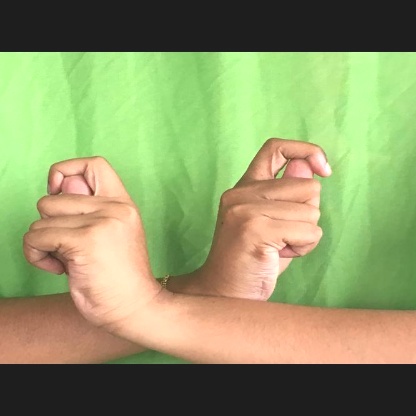
Mudra: Berunda